First circle of hell

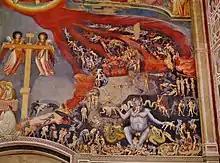
Dante's orderly vision of hell is in contrast to disorderly, chaotic depictions such as this contemporary fresco by Giotto.

Dante's depiction of hell is one of order, unlike contemporary representations which, according to scholar Robin Kirkpatrick, were "pictured as chaos, violence and ugliness". Kirkpatrick draws a contrast between Dante's poetry and the frescoes of Giotto in Padua's Scrovegni Chapel. Dante's orderly hell is a representation of the structured universe created by God, one which forces its sinners to use "intelligence and understanding" to contemplate their purpose. The nine-fold subdivision of hell is influenced by the Ptolemaic model of cosmology, which similarly divided the universe into nine concentric spheres.